Jeanne Vidal

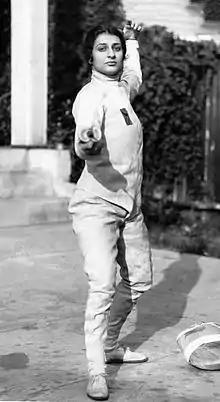
Jeanne Vidal in 1930

Jeanne Vidal (12 March 1908 – 27 February 1999) was a French fencer. She competed in the women's individual foil event at the 1932 Summer Olympics.